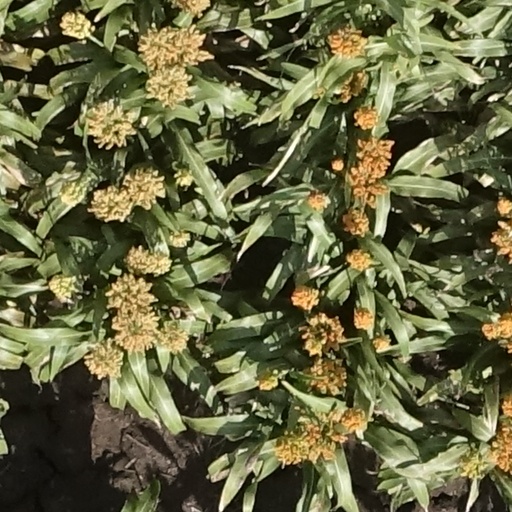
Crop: sorghum